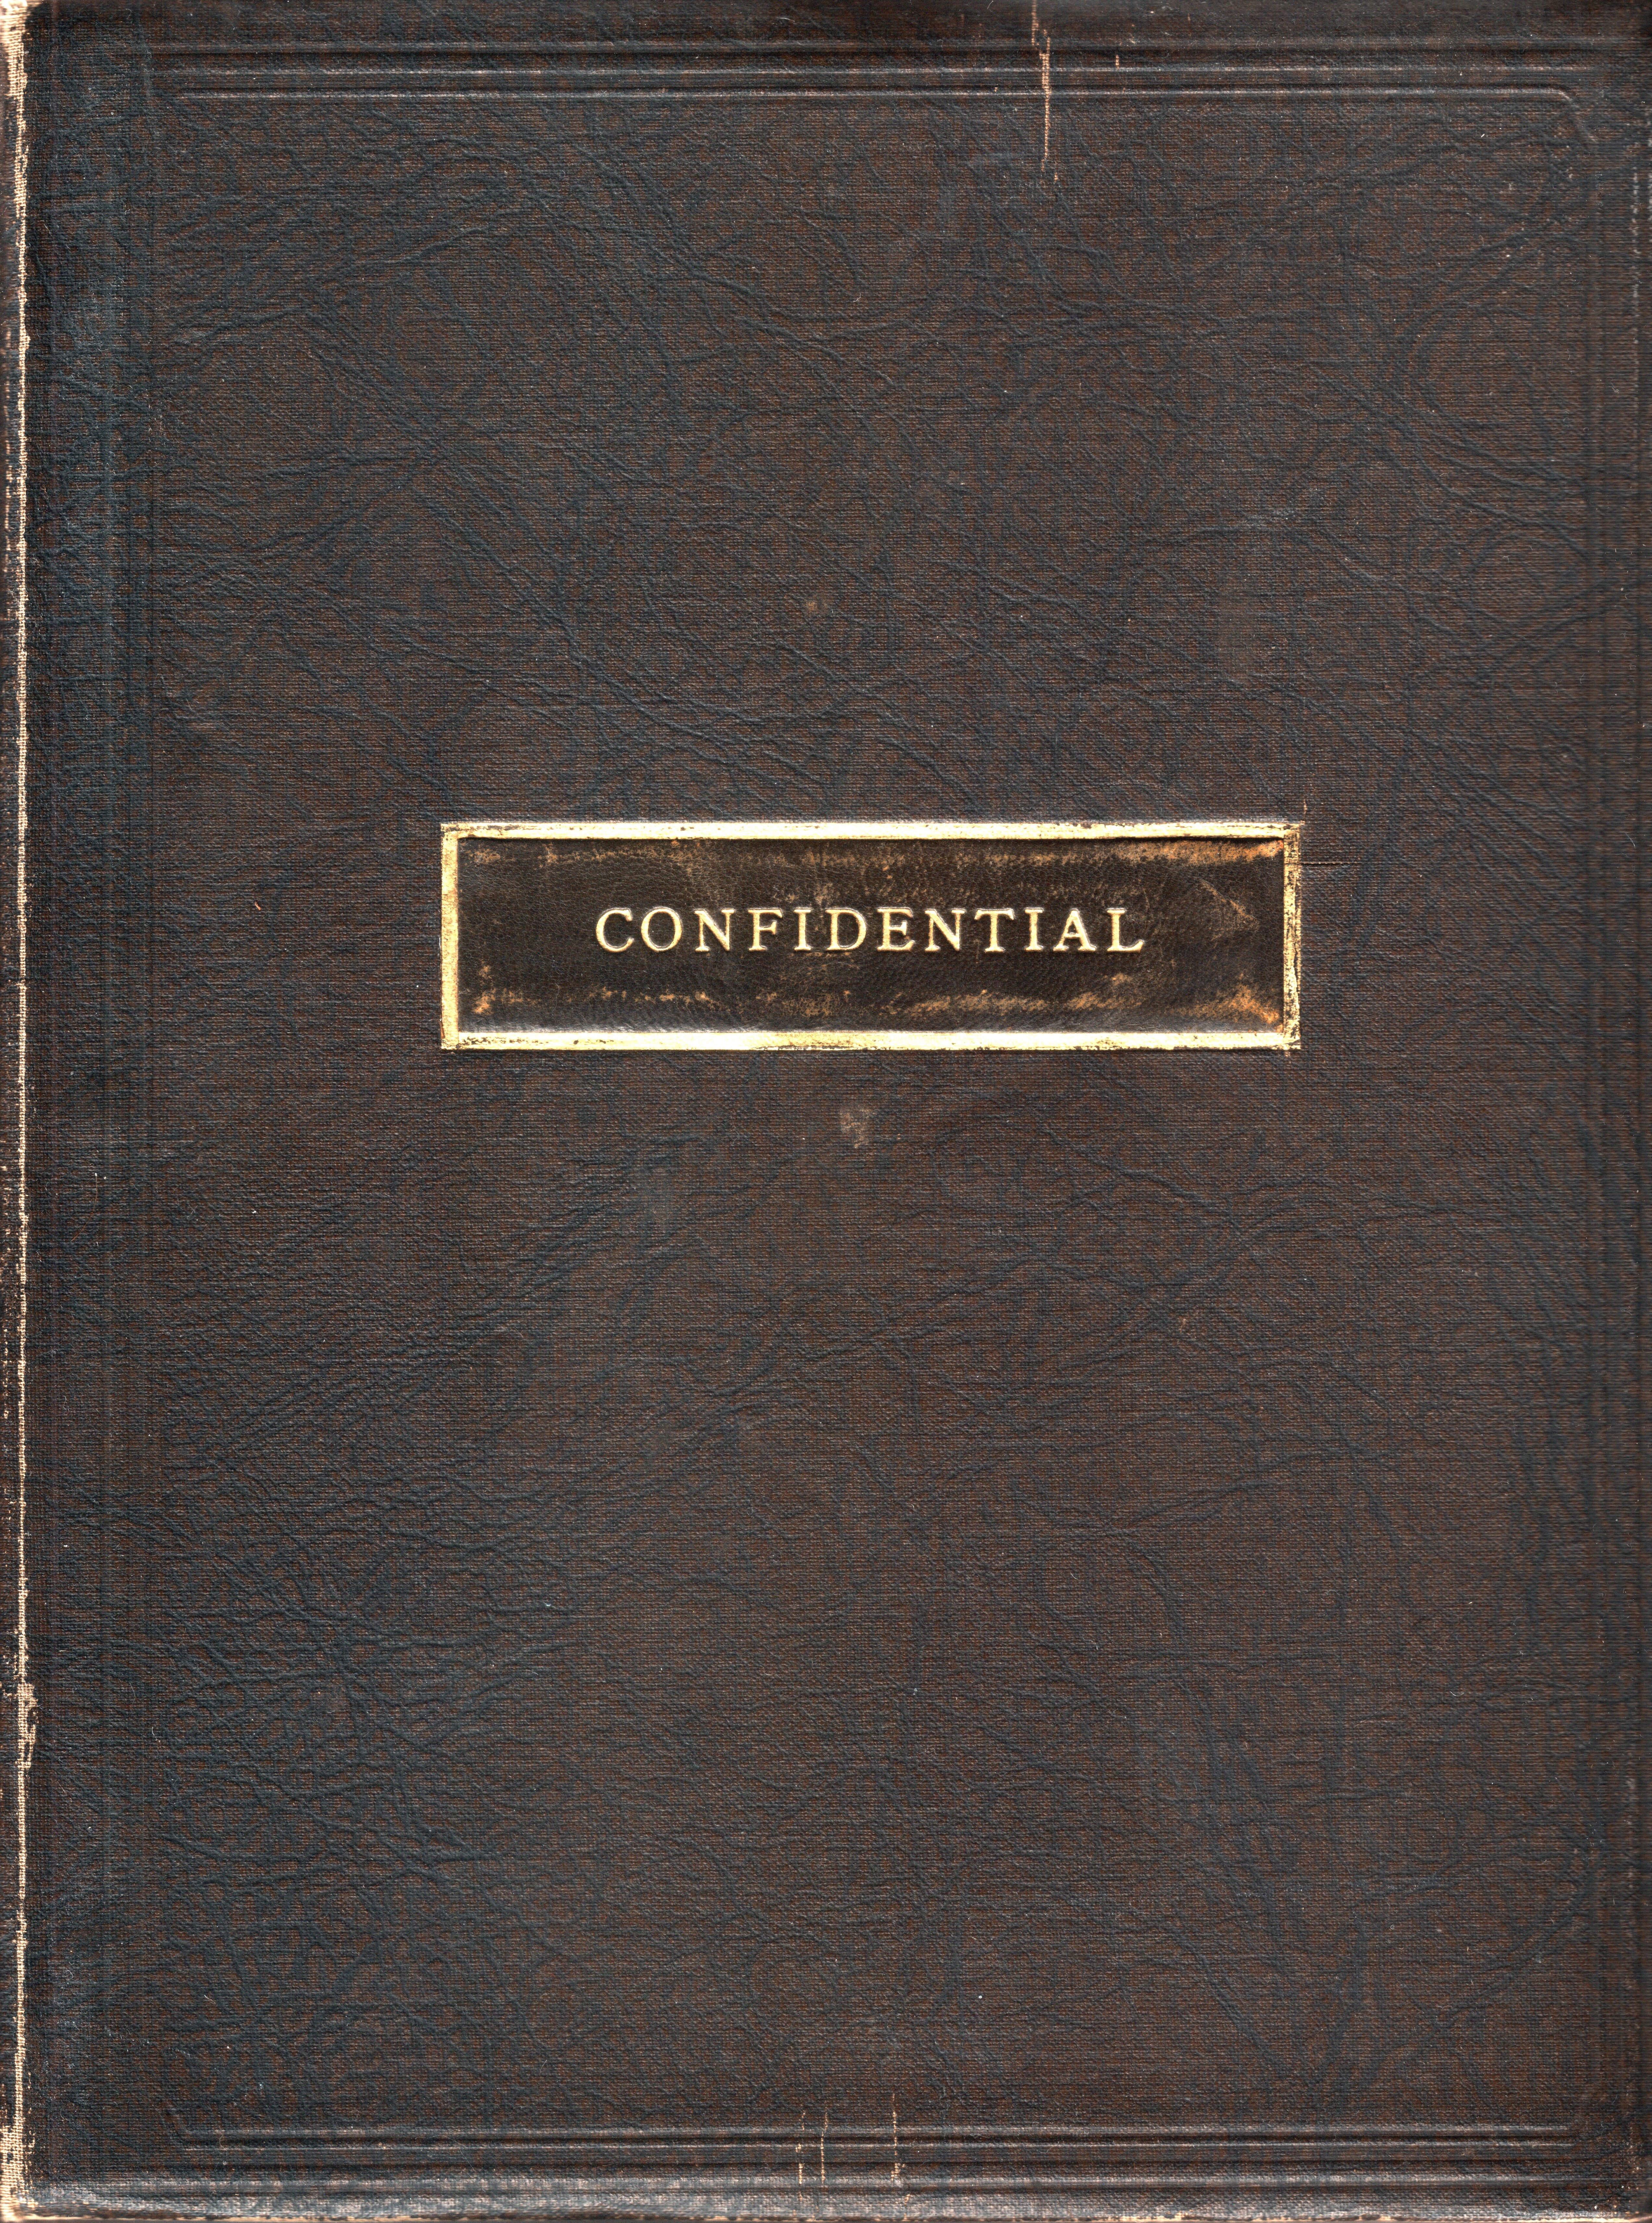
vintage, business, brand, font, private, cover, secrecy, confidential, wood stain